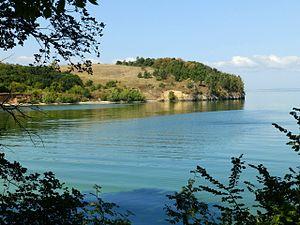
Le Parc national Samarskaïa Luka couvre la majeure partie de la péninsule formée par le virage à 180 degrés formé par la courbe de la Volga qui coule autour des Monts Zhiguli, près des villes de Samara et Jigouliovsk, dans l'oblast de Samara. Le parc national a été créé en 1984 et couvre 1 340 km². La rive nord de la courbe est située sur le réservoir de Kouïbychev, la rive sud donne sur le réservoir de Saratov, et la rive nord est frontalière avec la réserve naturelle Zhiguli. Le parc est culturellement important en raison de sa centralité et de ses peuplades depuis l'Antiquité, et de sa valeur scientifique résultant de la diversité de ses habitats. Le territoire fait partie du complexe de Biosphère de la Moyenne Volga.